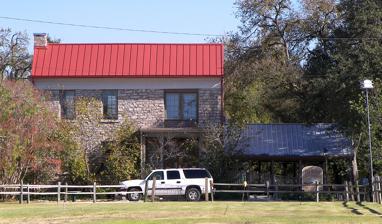
Building: Barton House (Salado, Texas)
Country: United States of America
Year built: 1866
Historic house in Texas, United States United States historic place Barton House U.S. National Register of Historic Places Barton House in 2008 Barton House Show map of Texas Barton House Show map of the United States Location Main St., Salado, Texas Coordinates 30°56′51″N 97°32′7″W / 30.94750°N 97.53528°W / 30.94750; -97.53528 Area less than one acre Built 1866 ( 1866 ) Built by John Hendrickson MPS Salado MRA NRHP reference No. 83003079 Added to NRHP April 5, 1983 The Barton House in Salado, Texas was built in 1866.  It was listed on the National Register of Historic Places in 1983. It is a stone house made of quarry-faced limestone ashlar , built into a hillside. It was built as a home for an early doctor in early Salado.  It shows skill in stonemasonry and is unusual for its period in its asymmetrical placement of door and its having a wing. It was listed as part of a group nomination of Salado-area historic resources. See also National Register of Historic Places portal Texas portal National Register of Historic Places listings in Bell County, Texas References